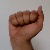
The image shows a hand gesture representing the letter 'A' in Indian Sign Language.